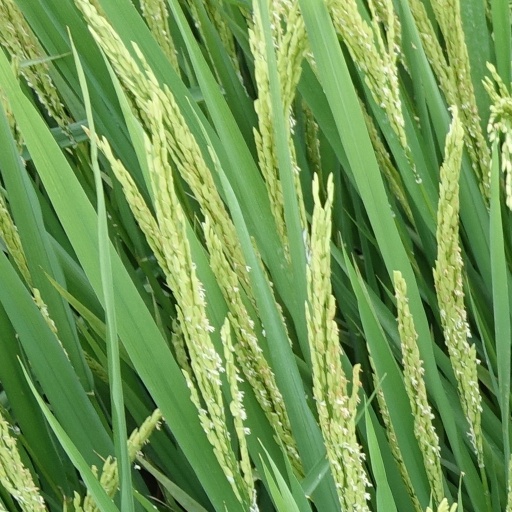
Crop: rice